Chalvignac Group

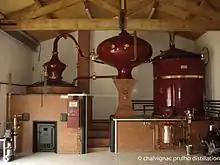
Charentais pot still manufactured by Chalvignac Prulho Distillation

Chalvignac's core business is manufacturing distillation pots. This apparatus is necessary for cognac distillation. It is operated by Chalvignac Prulho Distillation. Its flagship product is the traditional “Charentais” pot still, which enables it to distil not only cognac, but also calvados, Armagnac, rum, tequila, whiskey, and other brandies. It also provides distillation columns to obtain mainly Armagnac and single-distilled alcohols in continuous production. Chalvignac also designs and produces high-technology equipment to set and supervise the distillation process, including gas/steam supply setting, distillate casting (heads, "brouillis" or hearts, and tails), and temperature regulation.